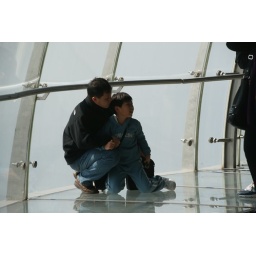
On the glass floor in the Oriental Pearl Tower, Shanghai